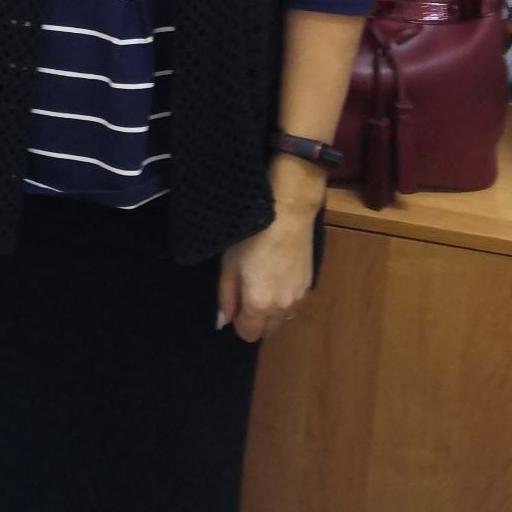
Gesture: no_gesture